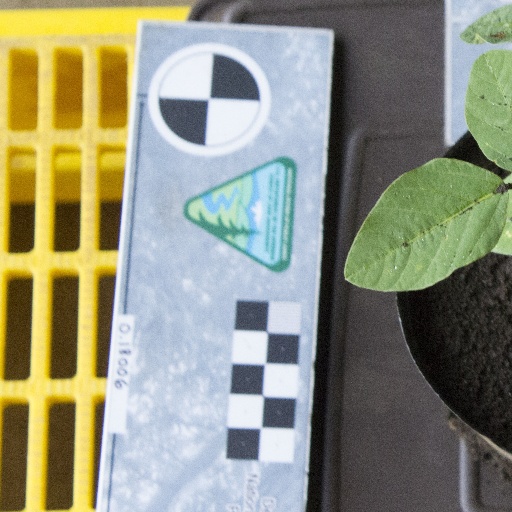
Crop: soybean